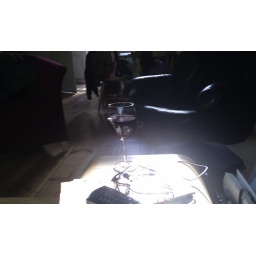
A glass of red wine, being all picturesque in the sun.